Pascal Brodnicki

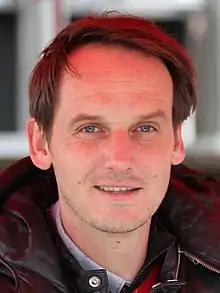
Pascal Brodnicki

Born in France, he worked in many famous restaurants (Chelsea Hotel in London, or Les Pyrénées in France).